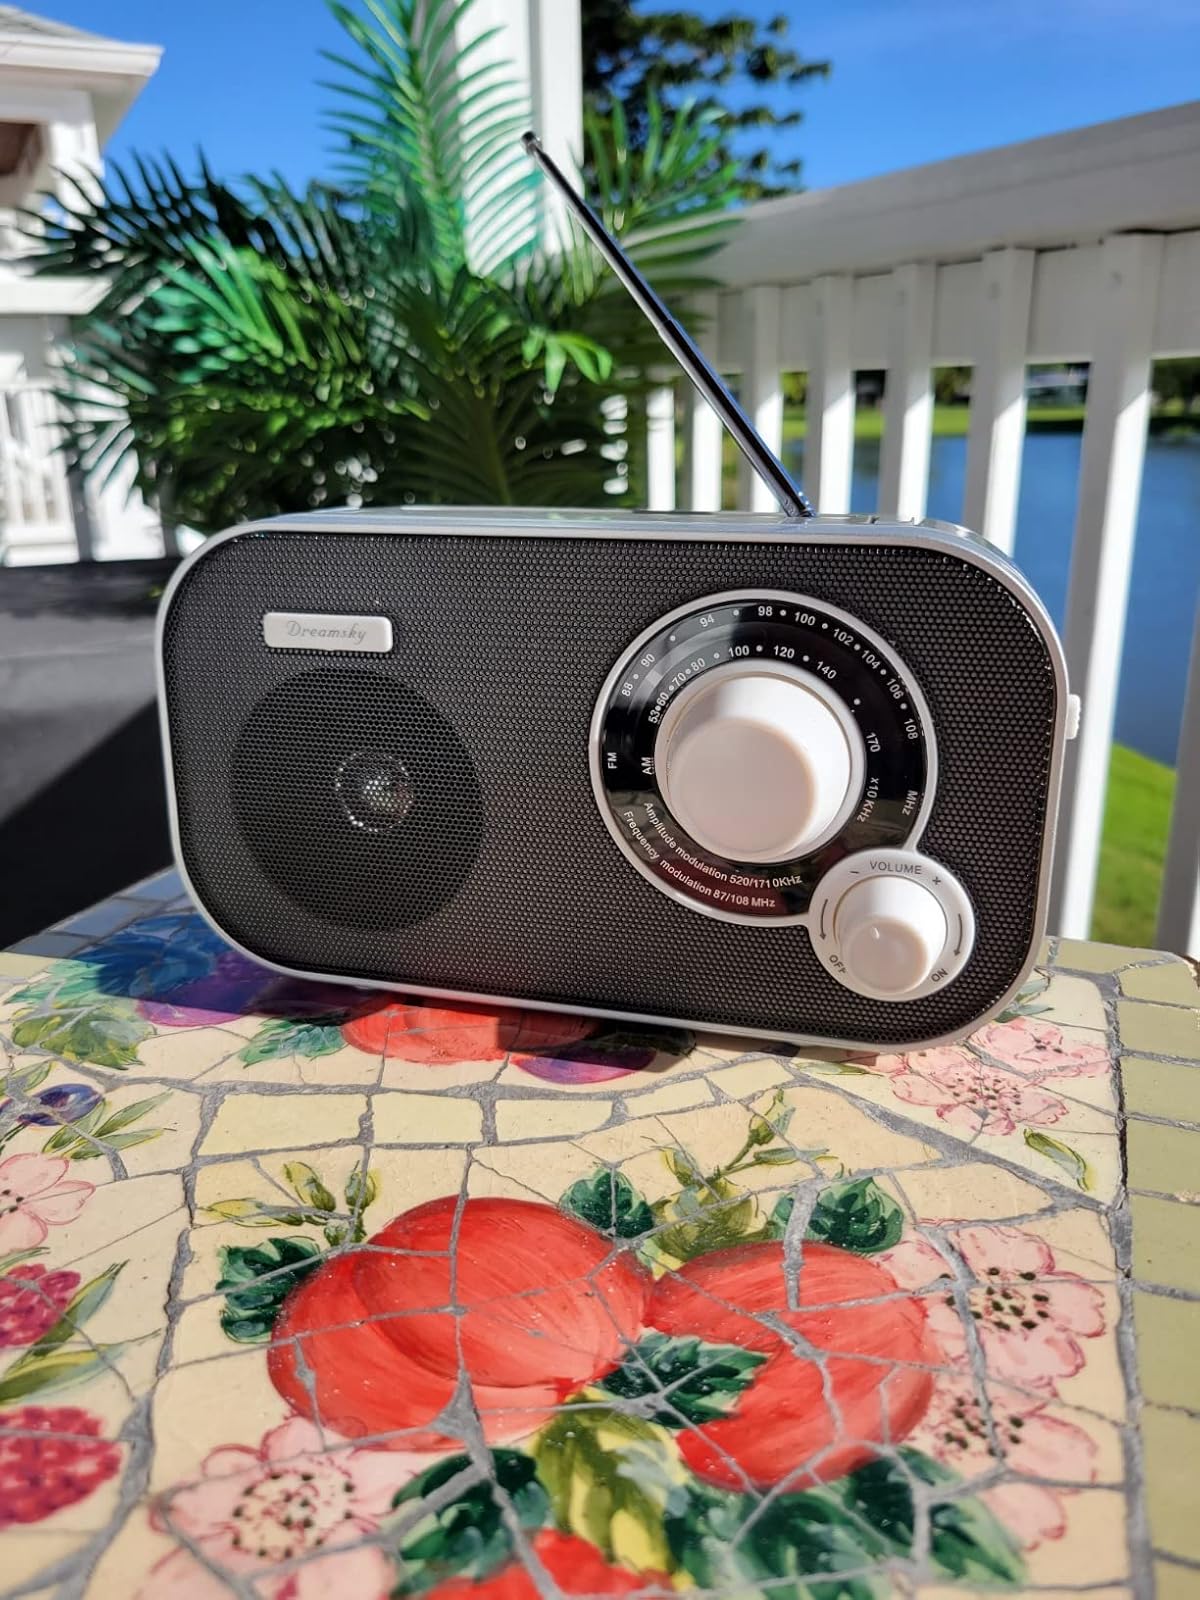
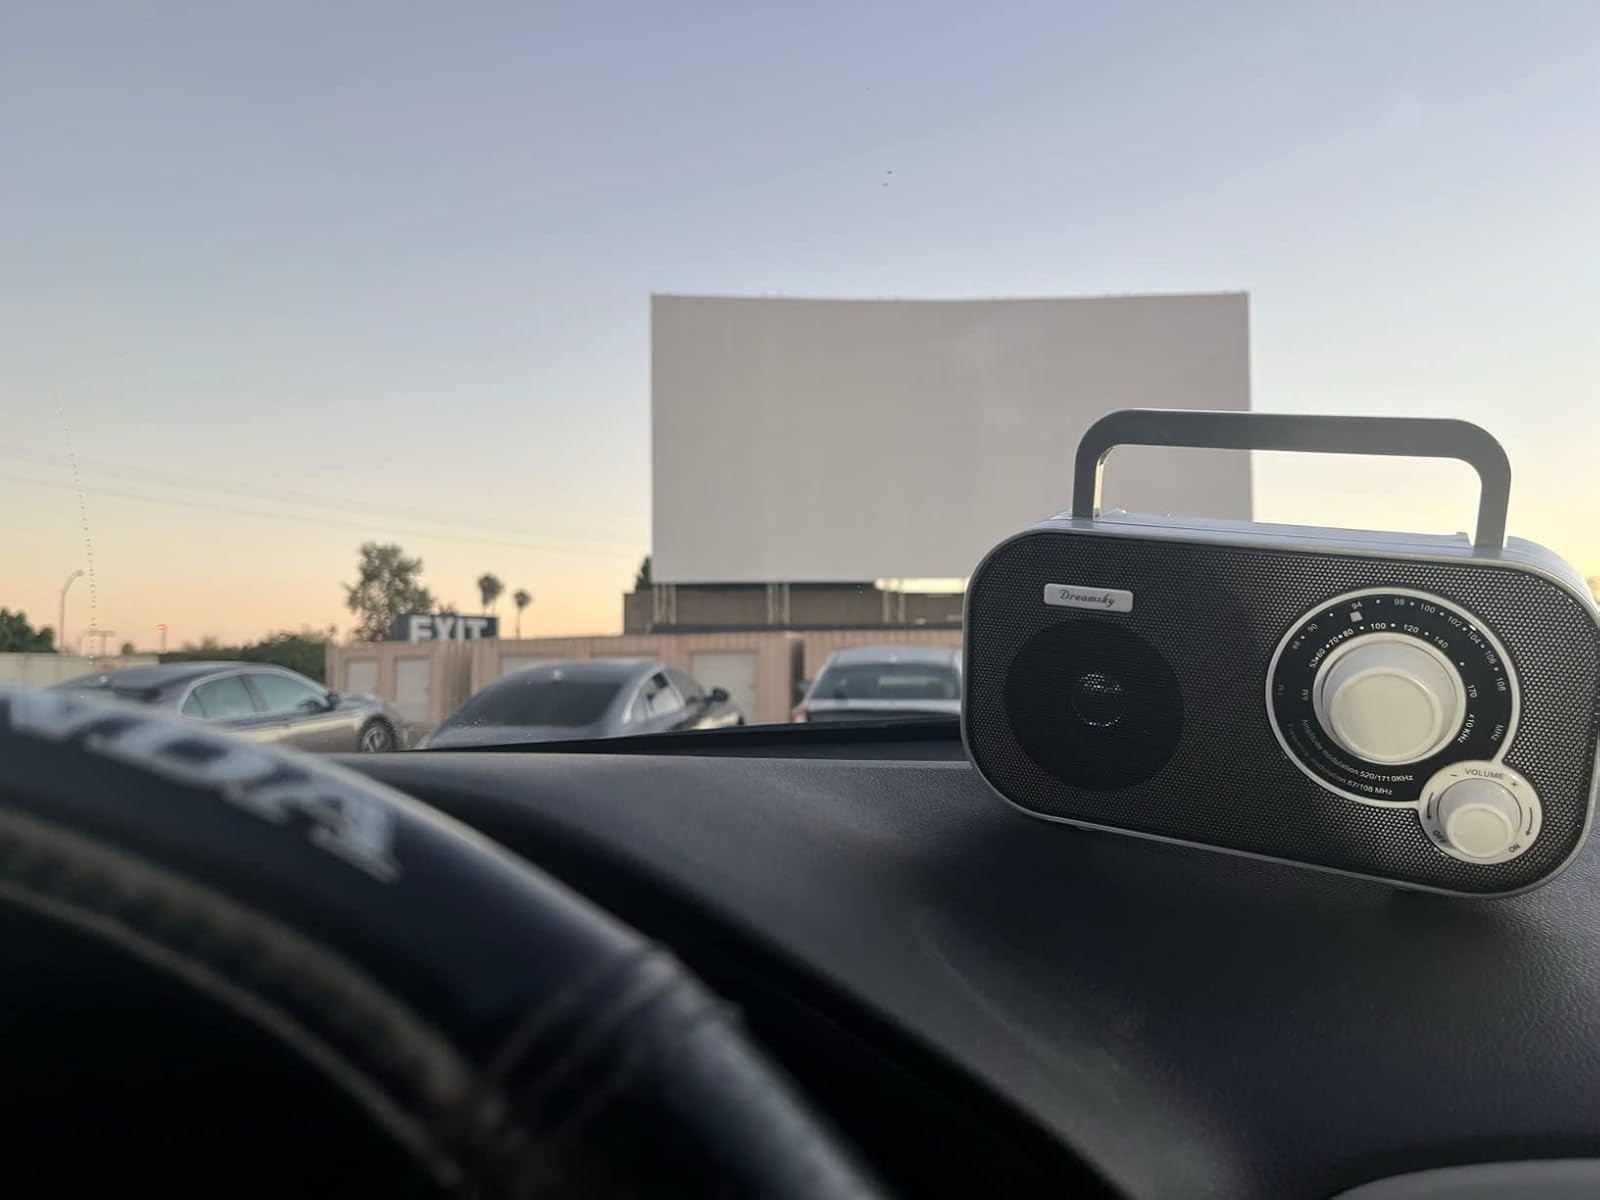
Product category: radio
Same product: yes